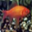
Label: aquarium_fish